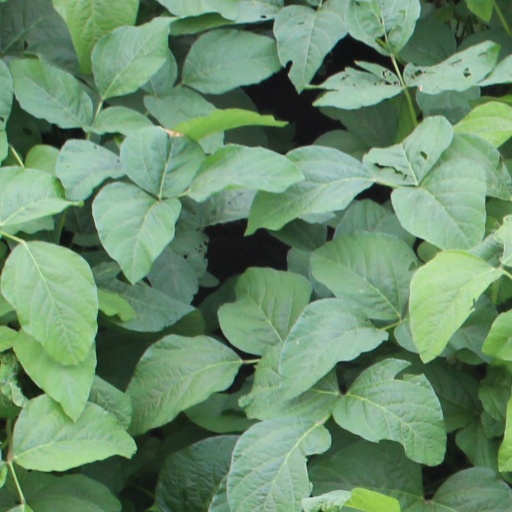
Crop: soybean